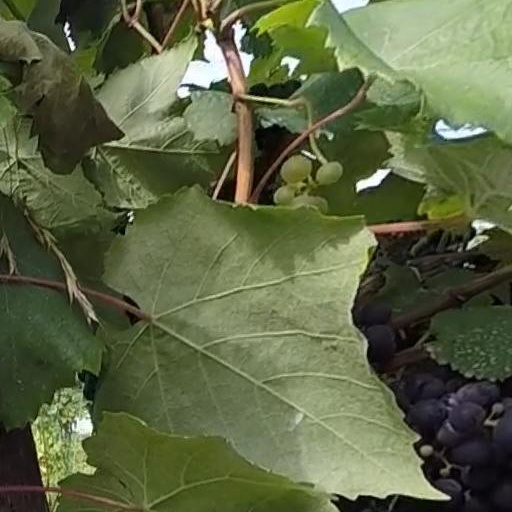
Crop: grape